Bitung

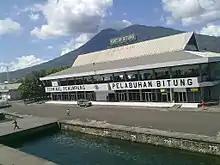

On 28 April 2017, Philippines President Rodrigo Duterte and Indonesia President Joko Widodo inaugurated the Davao-Bitung Roll-on Roll-Off Ferry Service that will allow journey time of just three days between two cities. The original shipping route from Davao City in Mindanao, Philippines, took up to five weeks, because ships first have to sail northwards to Manila, passing through South China Sea and Malaysia waters before it reaches various ports in Indonesia. Under the programme, there are 5 to 10 companies who will use the initial voyage of the Cebu-based Asia Marine Transport Corp.'s M/V "Super Shuttle" RORO 12 with a 500 TEU capacity. Among the goods to be traded include animal feeds, aqua products, charcoal, coffee beans, construction materials, copra, feed ingredients, fertilisers, food and beverages, fresh fruits, ice cream products, meats, peanuts, poultry (halal), soya, sugar, and synthetics. By 2019, however, the route had ceased operations due to a lack of demand caused by similarities in commodities produced by the two cities.